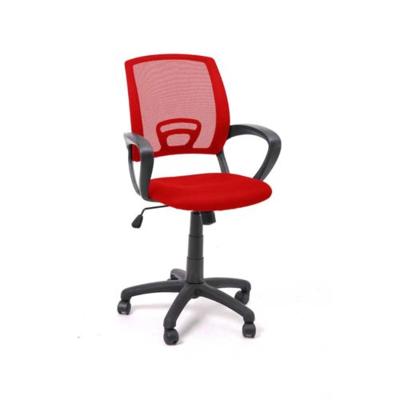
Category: chair